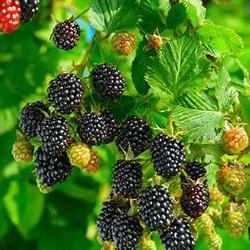
Label: Blackberry